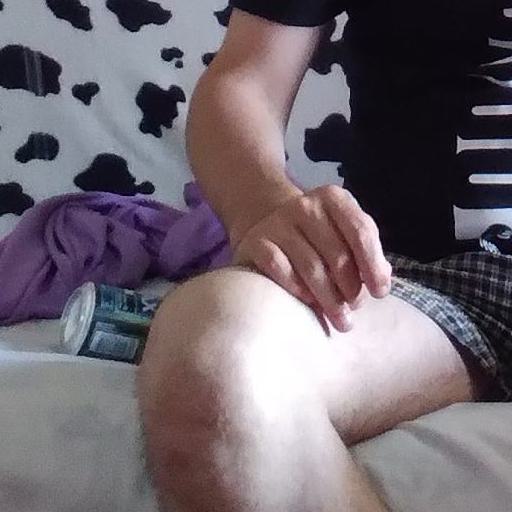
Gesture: no_gesture